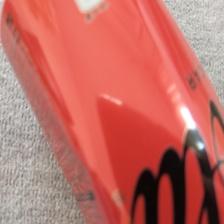
Label: cans